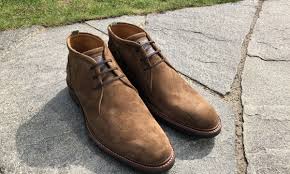
Waste category: shoes